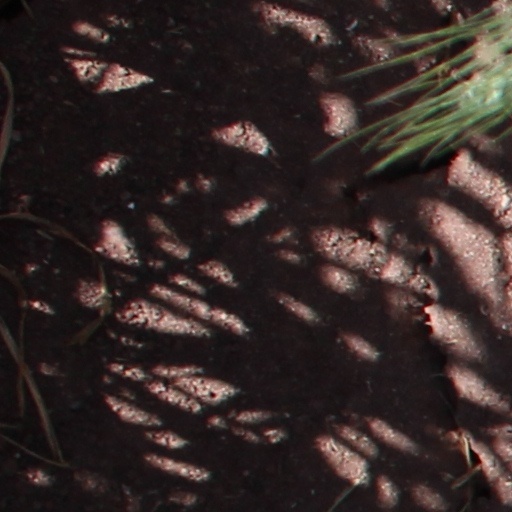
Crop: wheat